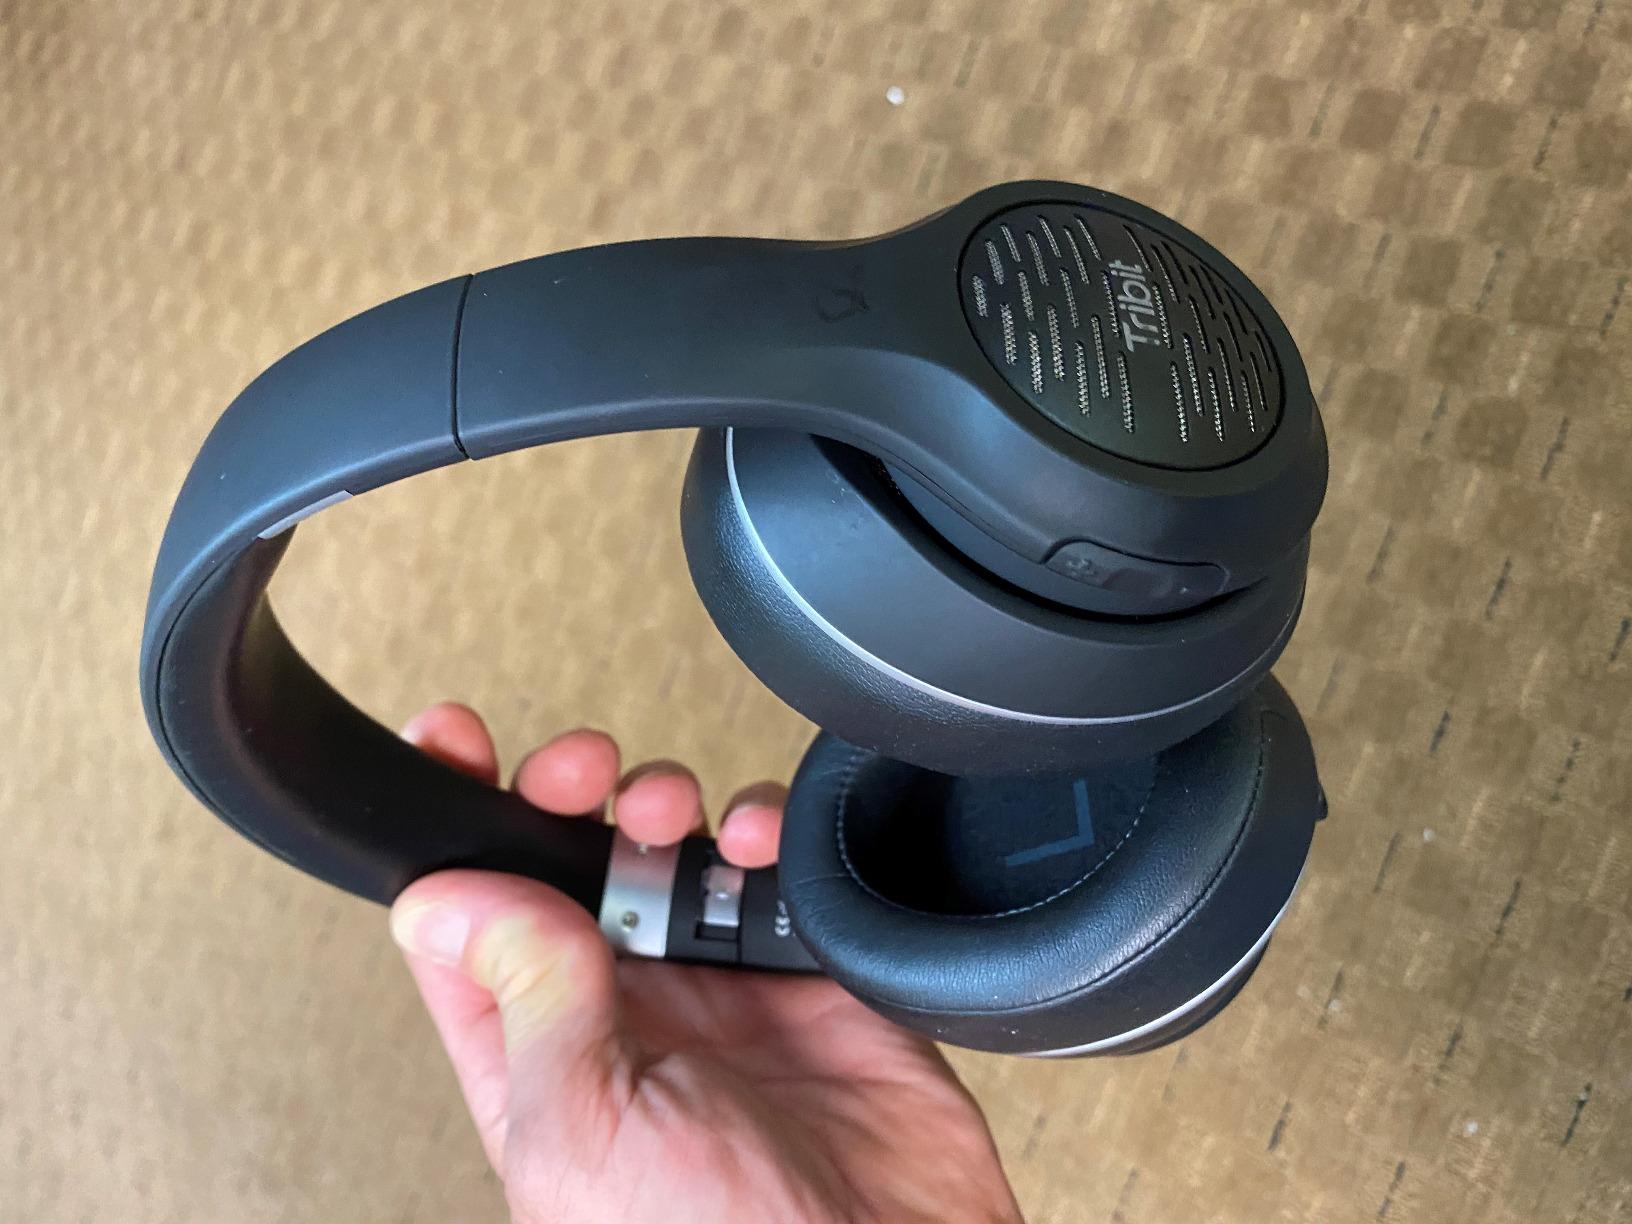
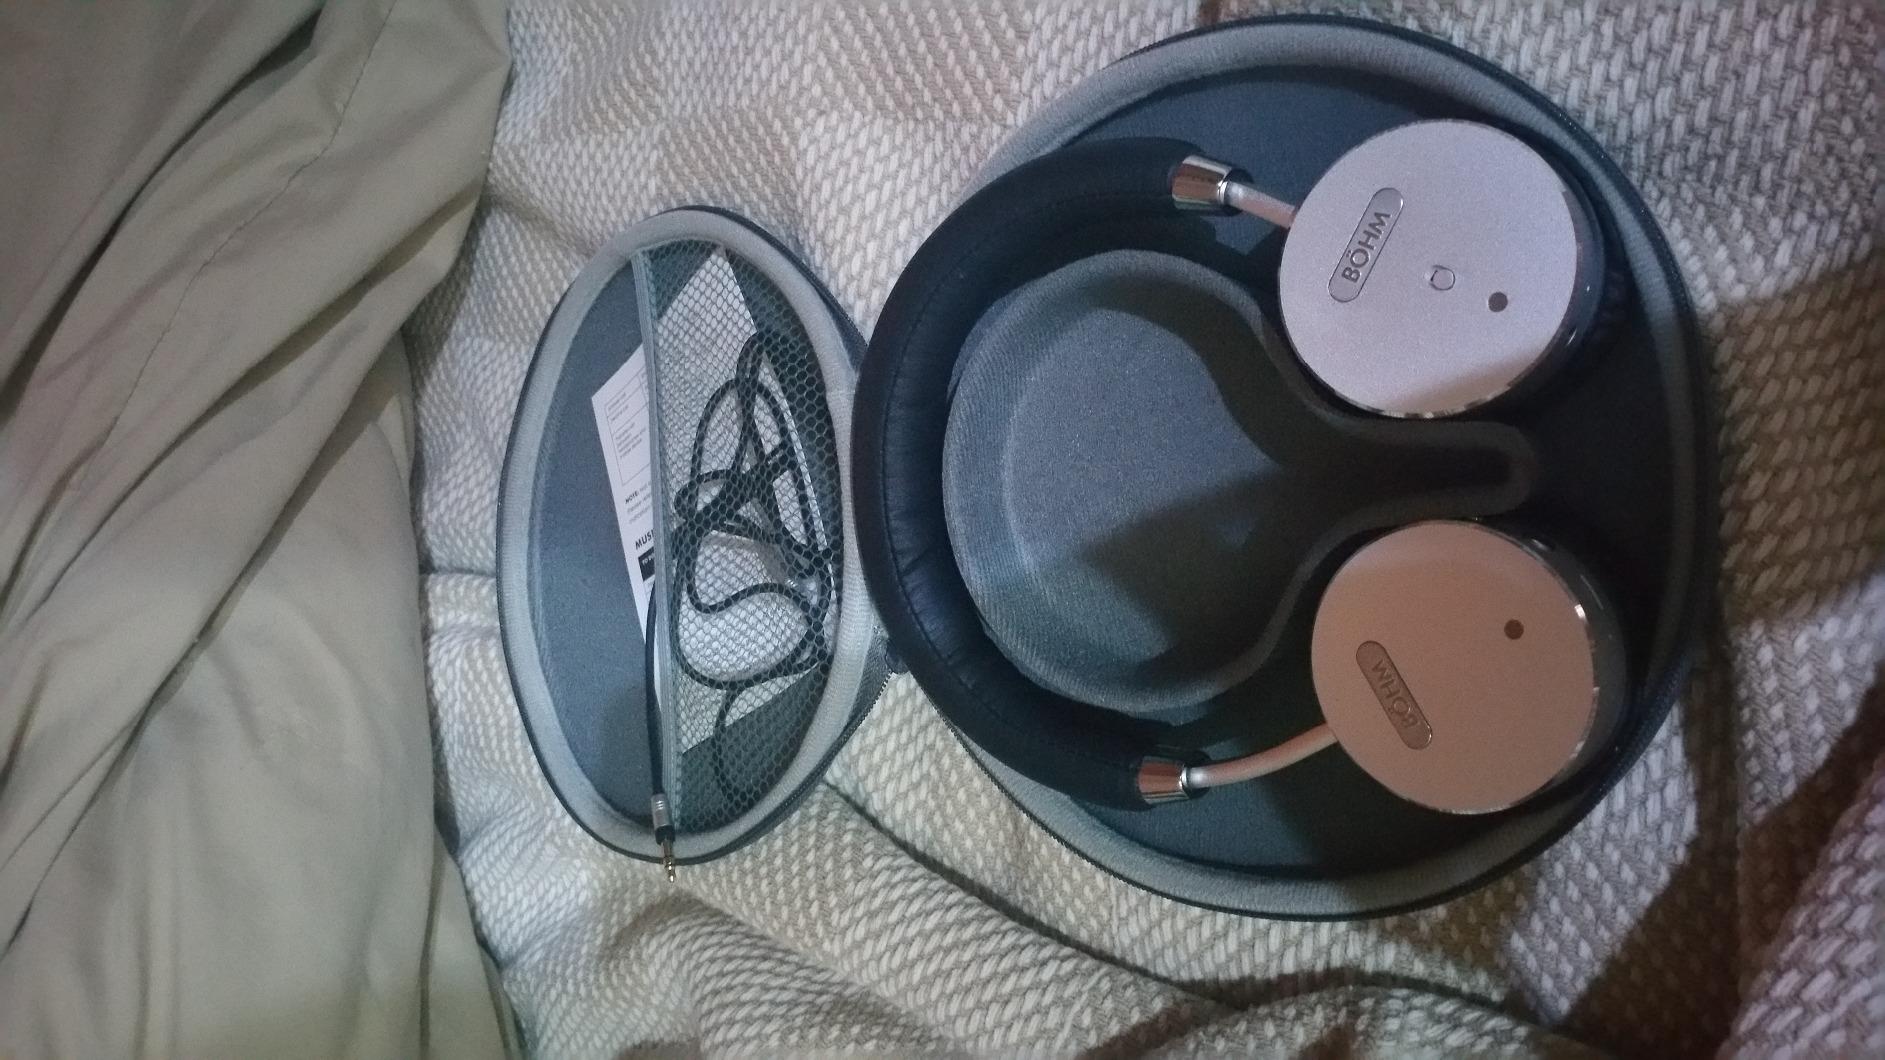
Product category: headphones
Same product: no